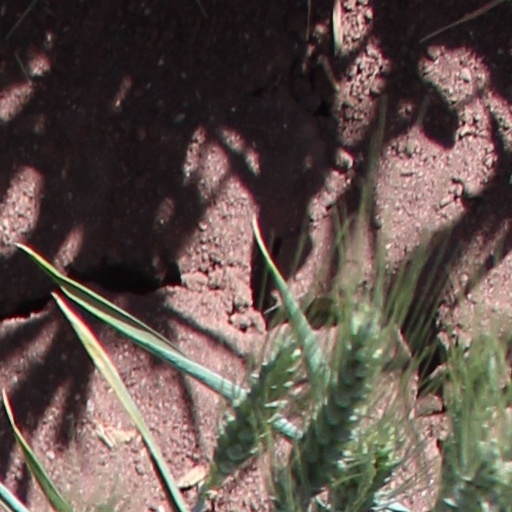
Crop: wheat